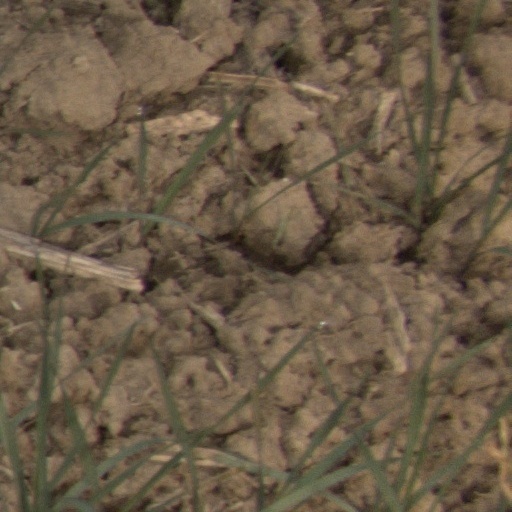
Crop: wheat